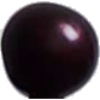
Label: cherry_wax_black